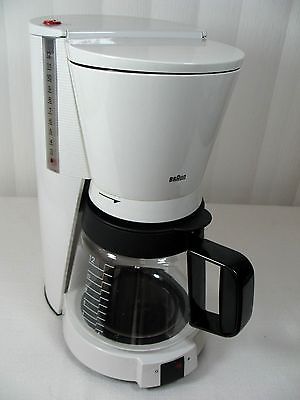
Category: coffee maker